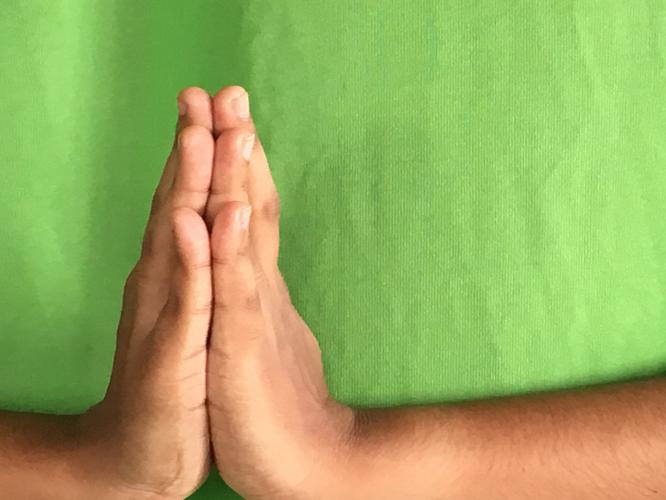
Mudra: Anjali
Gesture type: double_hand